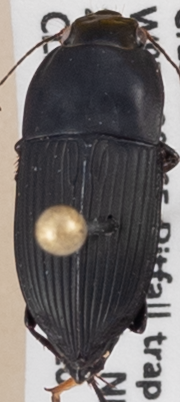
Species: Anisodactylus haplomus
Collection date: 2022-07-20
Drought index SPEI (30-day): -1.608
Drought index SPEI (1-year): -0.728
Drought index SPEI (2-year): -0.638